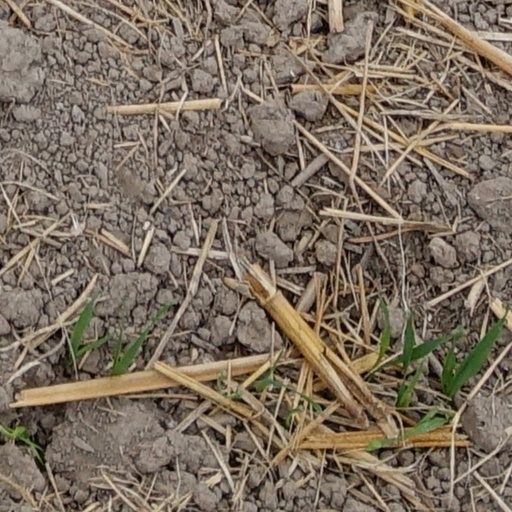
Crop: wheat